Kathleen Bertko

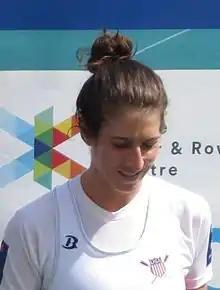
Bertko in September 2015

Kathleen Bertko (born November 8, 1983) is an American Olympic rower. She won a total of four medals at the World Rowing Championships between 2009 and 2015.